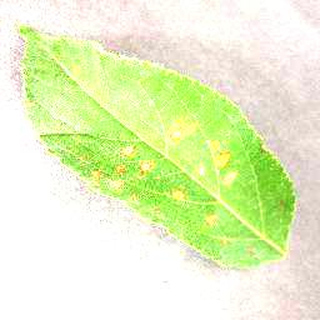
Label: apple_cedar_apple_rust